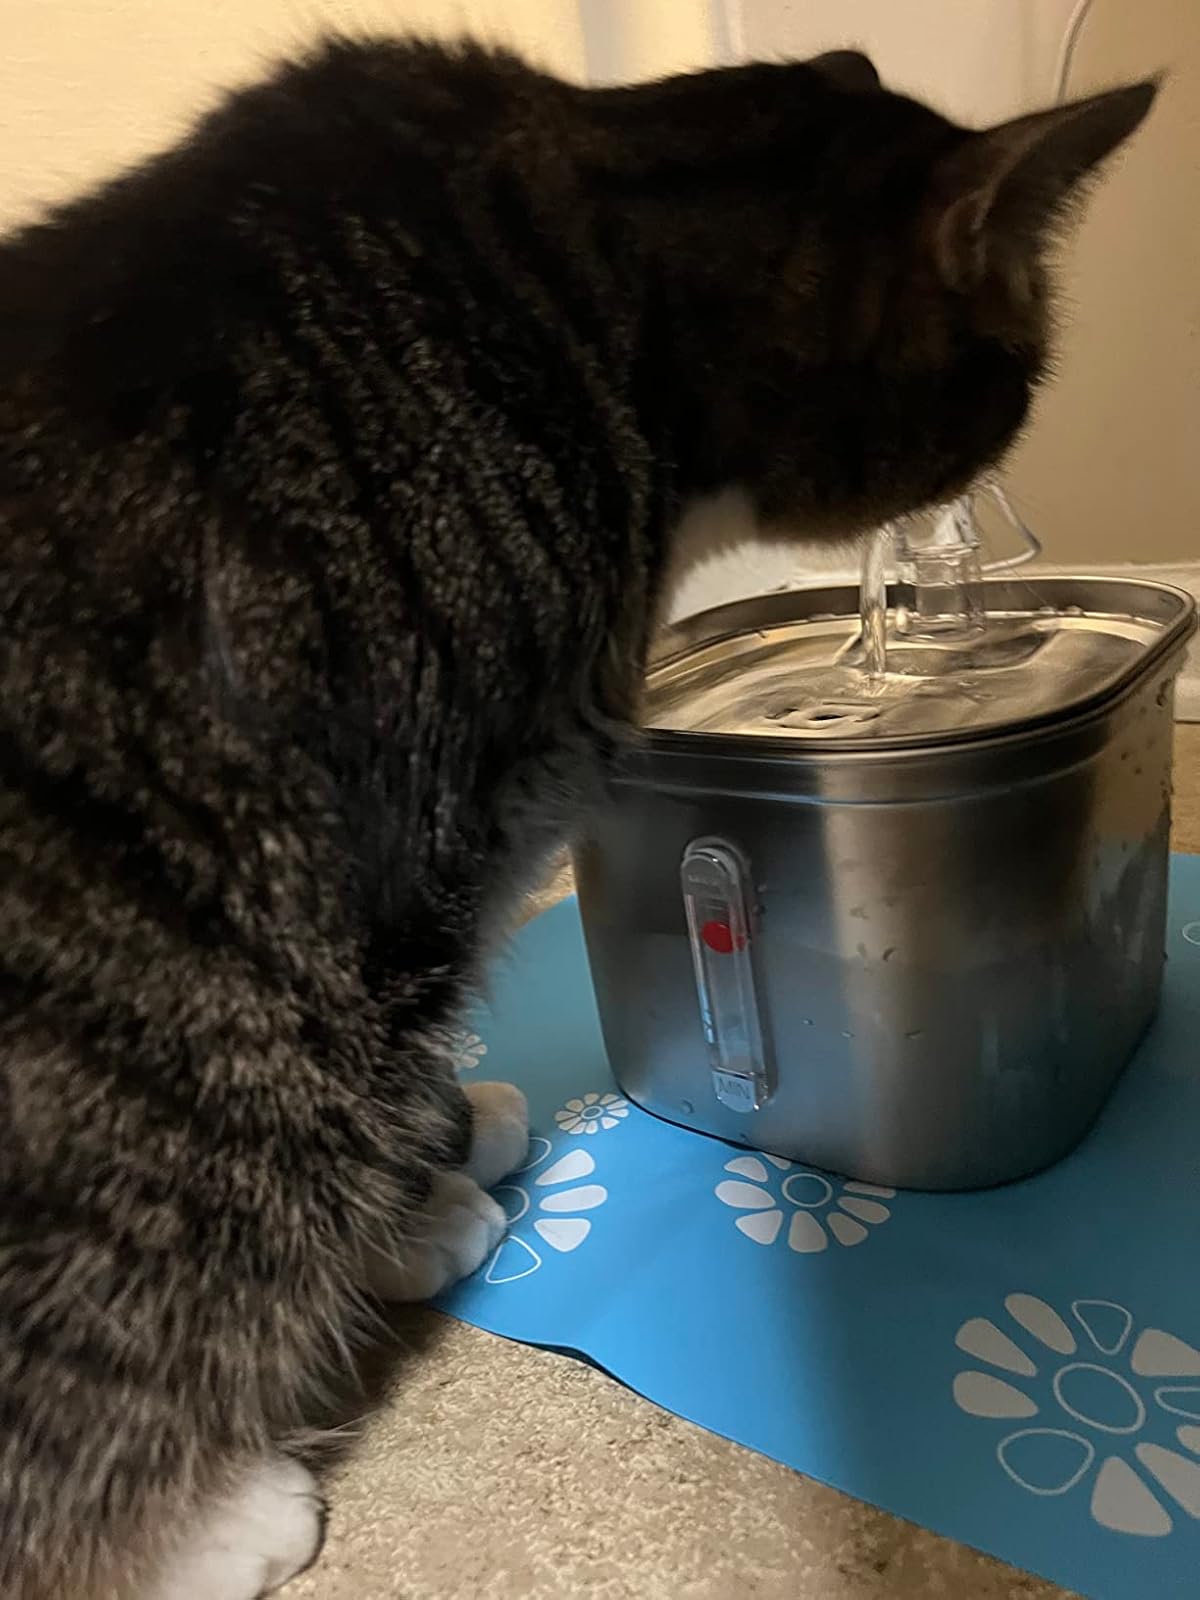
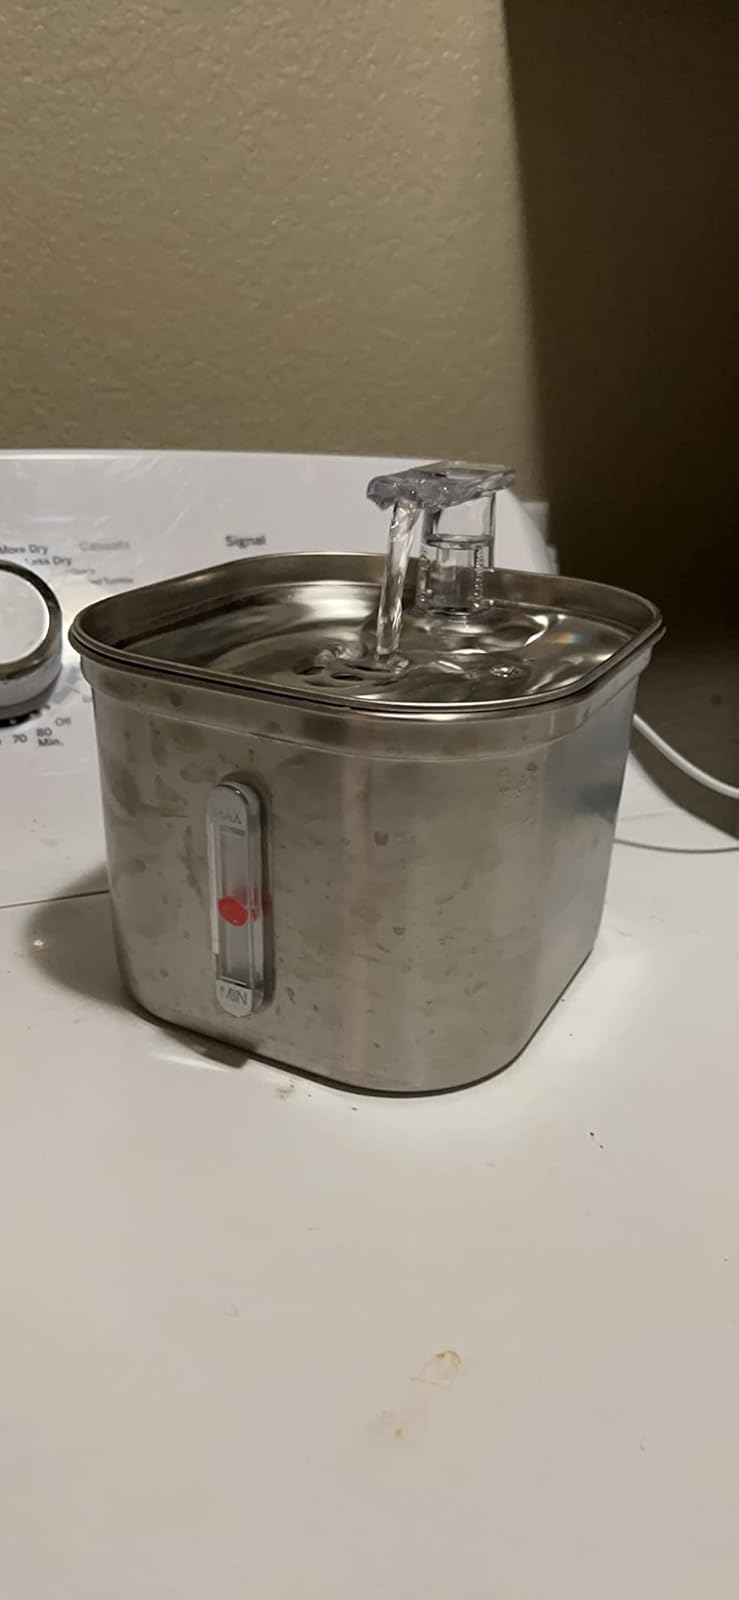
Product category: items_bowl
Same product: yes